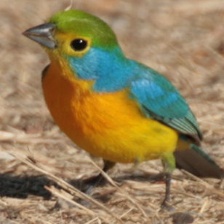
Species: ORANGE BRESTED BUNTING
Scientific name: PASSERINA LECLANCHERII
ImageNet parent category: indigo_bunting